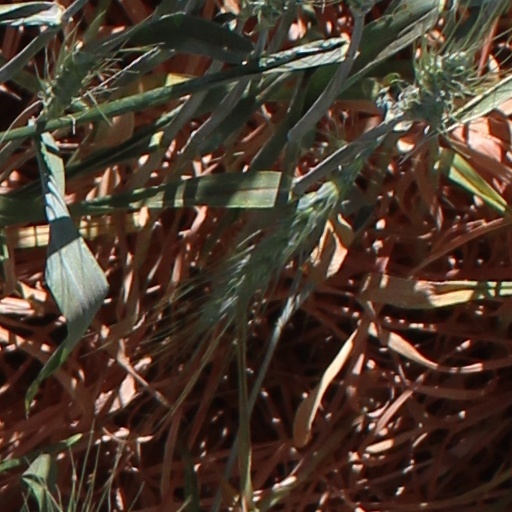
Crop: wheat